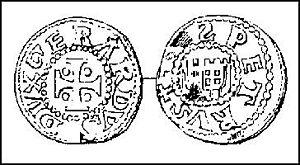
Denier de Gérard d'Alsace
L’origine de ce monnayage se situe aux environs des VIIIᵉ – IXᵉ siècles. Petit à petit des vassaux du Roi de France mirent la main sur les ateliers monétaires d’abord pour exercer un simple contrôle, puis pour en tirer des profits, enfin, peu à peu les espèces aux type royaux qu’ils fabriquaient se modifièrent pour devenir leurs espèces propres, jusqu’à porter leurs effigies.